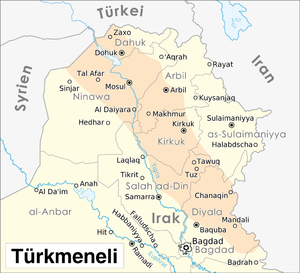
Irakiske tyrkere
De fleste irakiske tyrkere lever i den geopolitiske region Turkmeneli.
Irakiske tyrkere eller irakiske turkmenere, som de også kaldes, er den tredje største folkegruppe i Irak og regnes af det irakiske parlamentet som en af de tre grundlæggende etniske grupper i Irak sammen med arabere og kurdere. De udgør skønsvis 2-3 millioner eller 6-10 % af befolkningen I Irak. De er spredt over områder, som omfatter blandt andet Kirkuk, Arbil, Mosul, Tel Afer og Bagdad. Området kaldes også Turkmeneli. I Tel Afer udgør turkmenere mere end 90 % af befolkningen.